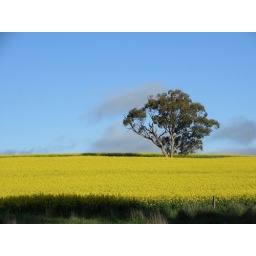
Its a lone tree in a sea of yellow flowers. On the road to Adelaide